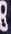
Number: 8